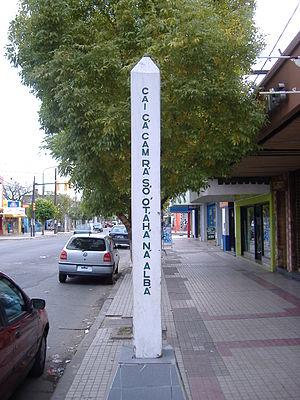
Les Tobas sont un groupe amérindien vivant en Argentine, en Bolivie et au Paraguay. Ils font partie d'un groupe de peuples autochtones habitant les régions du Gran Chaco, et appelés les Guaycurús. En 2005, il y avait plus de 69 000 Tobas en Argentine, vivant surtout dans les provinces du Chaco, de Formosa et de Santa Fe.